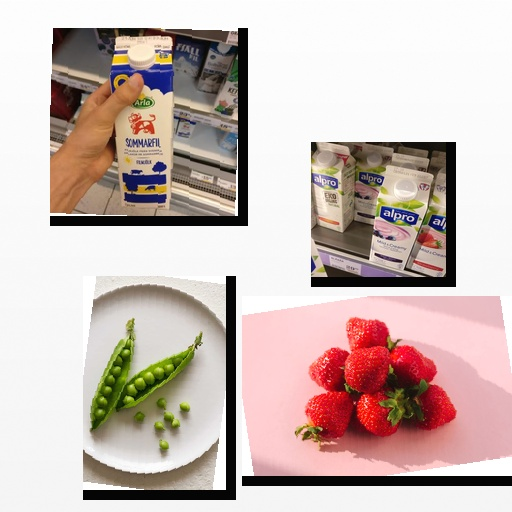
Food items: peas, sour_milk, soyghurt, strawberry